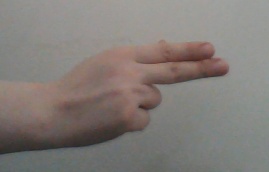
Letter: ain